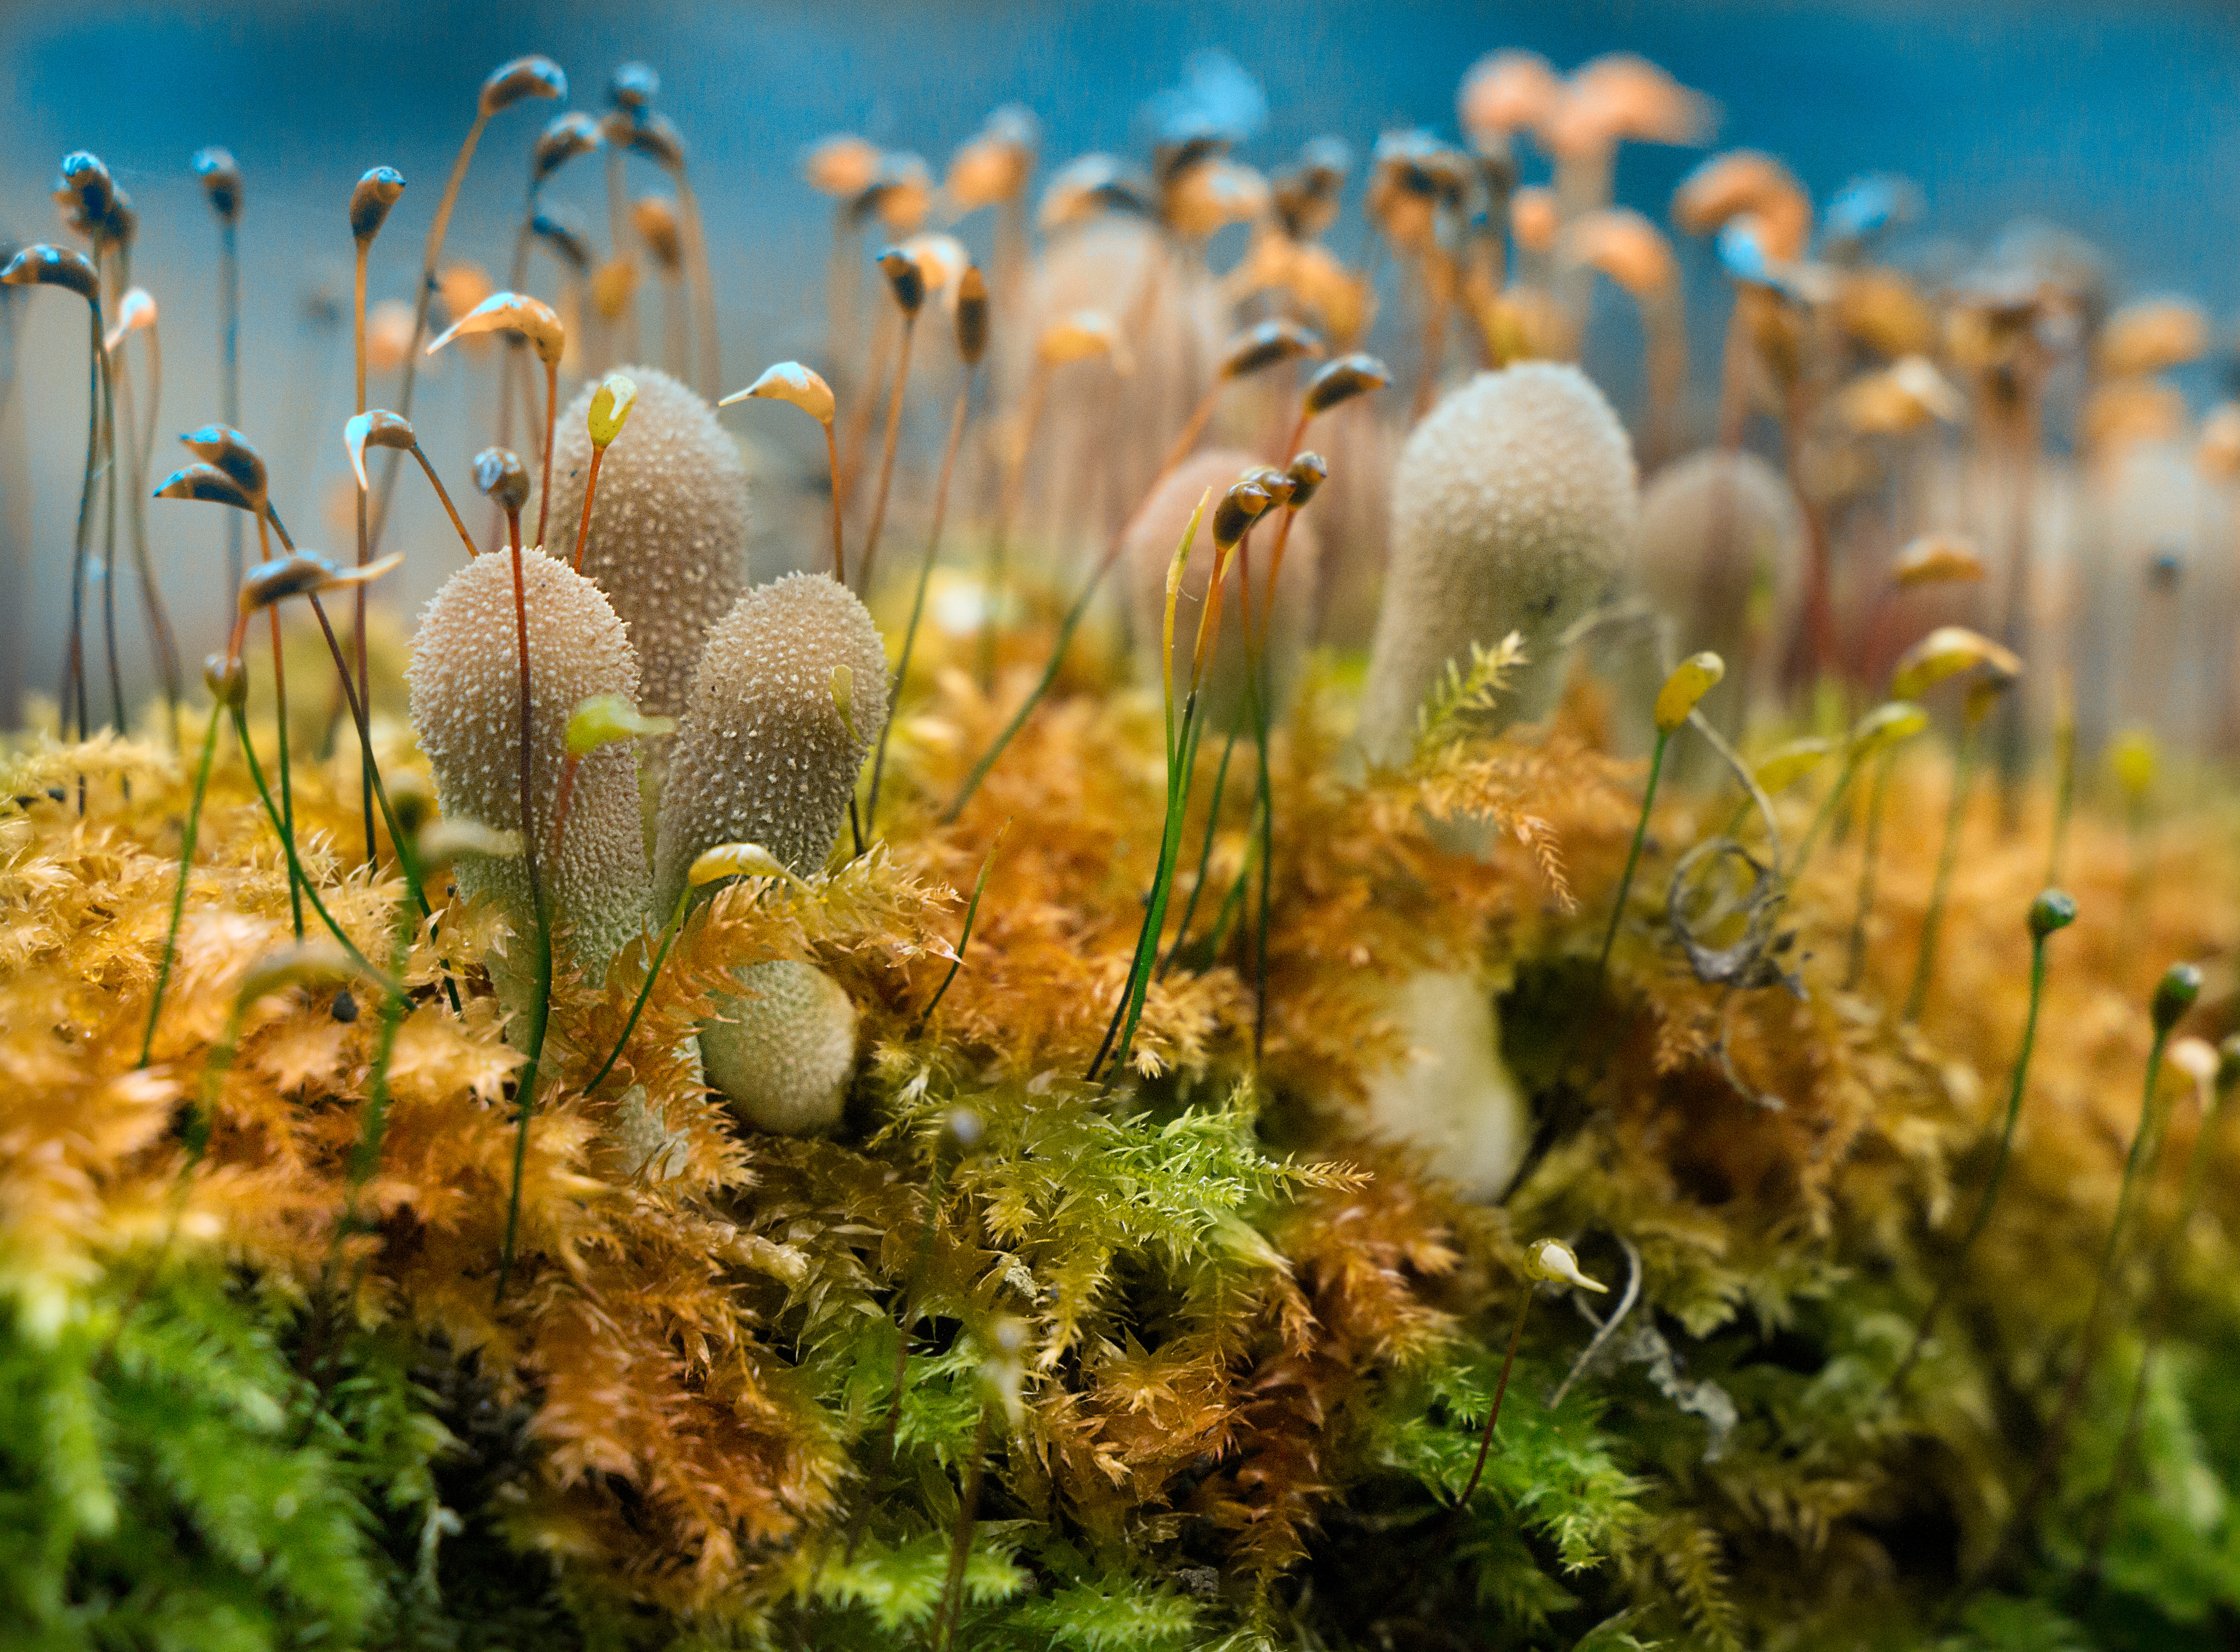
nature, light, plant, leaf, flower, moss, autumn, colorful, flora, fauna, colors, fungi, mushrooms, germany, deutschland, cologne, koln, forrest, habitat, ecosystem, wald, nass, pilze, rodenkirchen, humid, macro photography, land plant